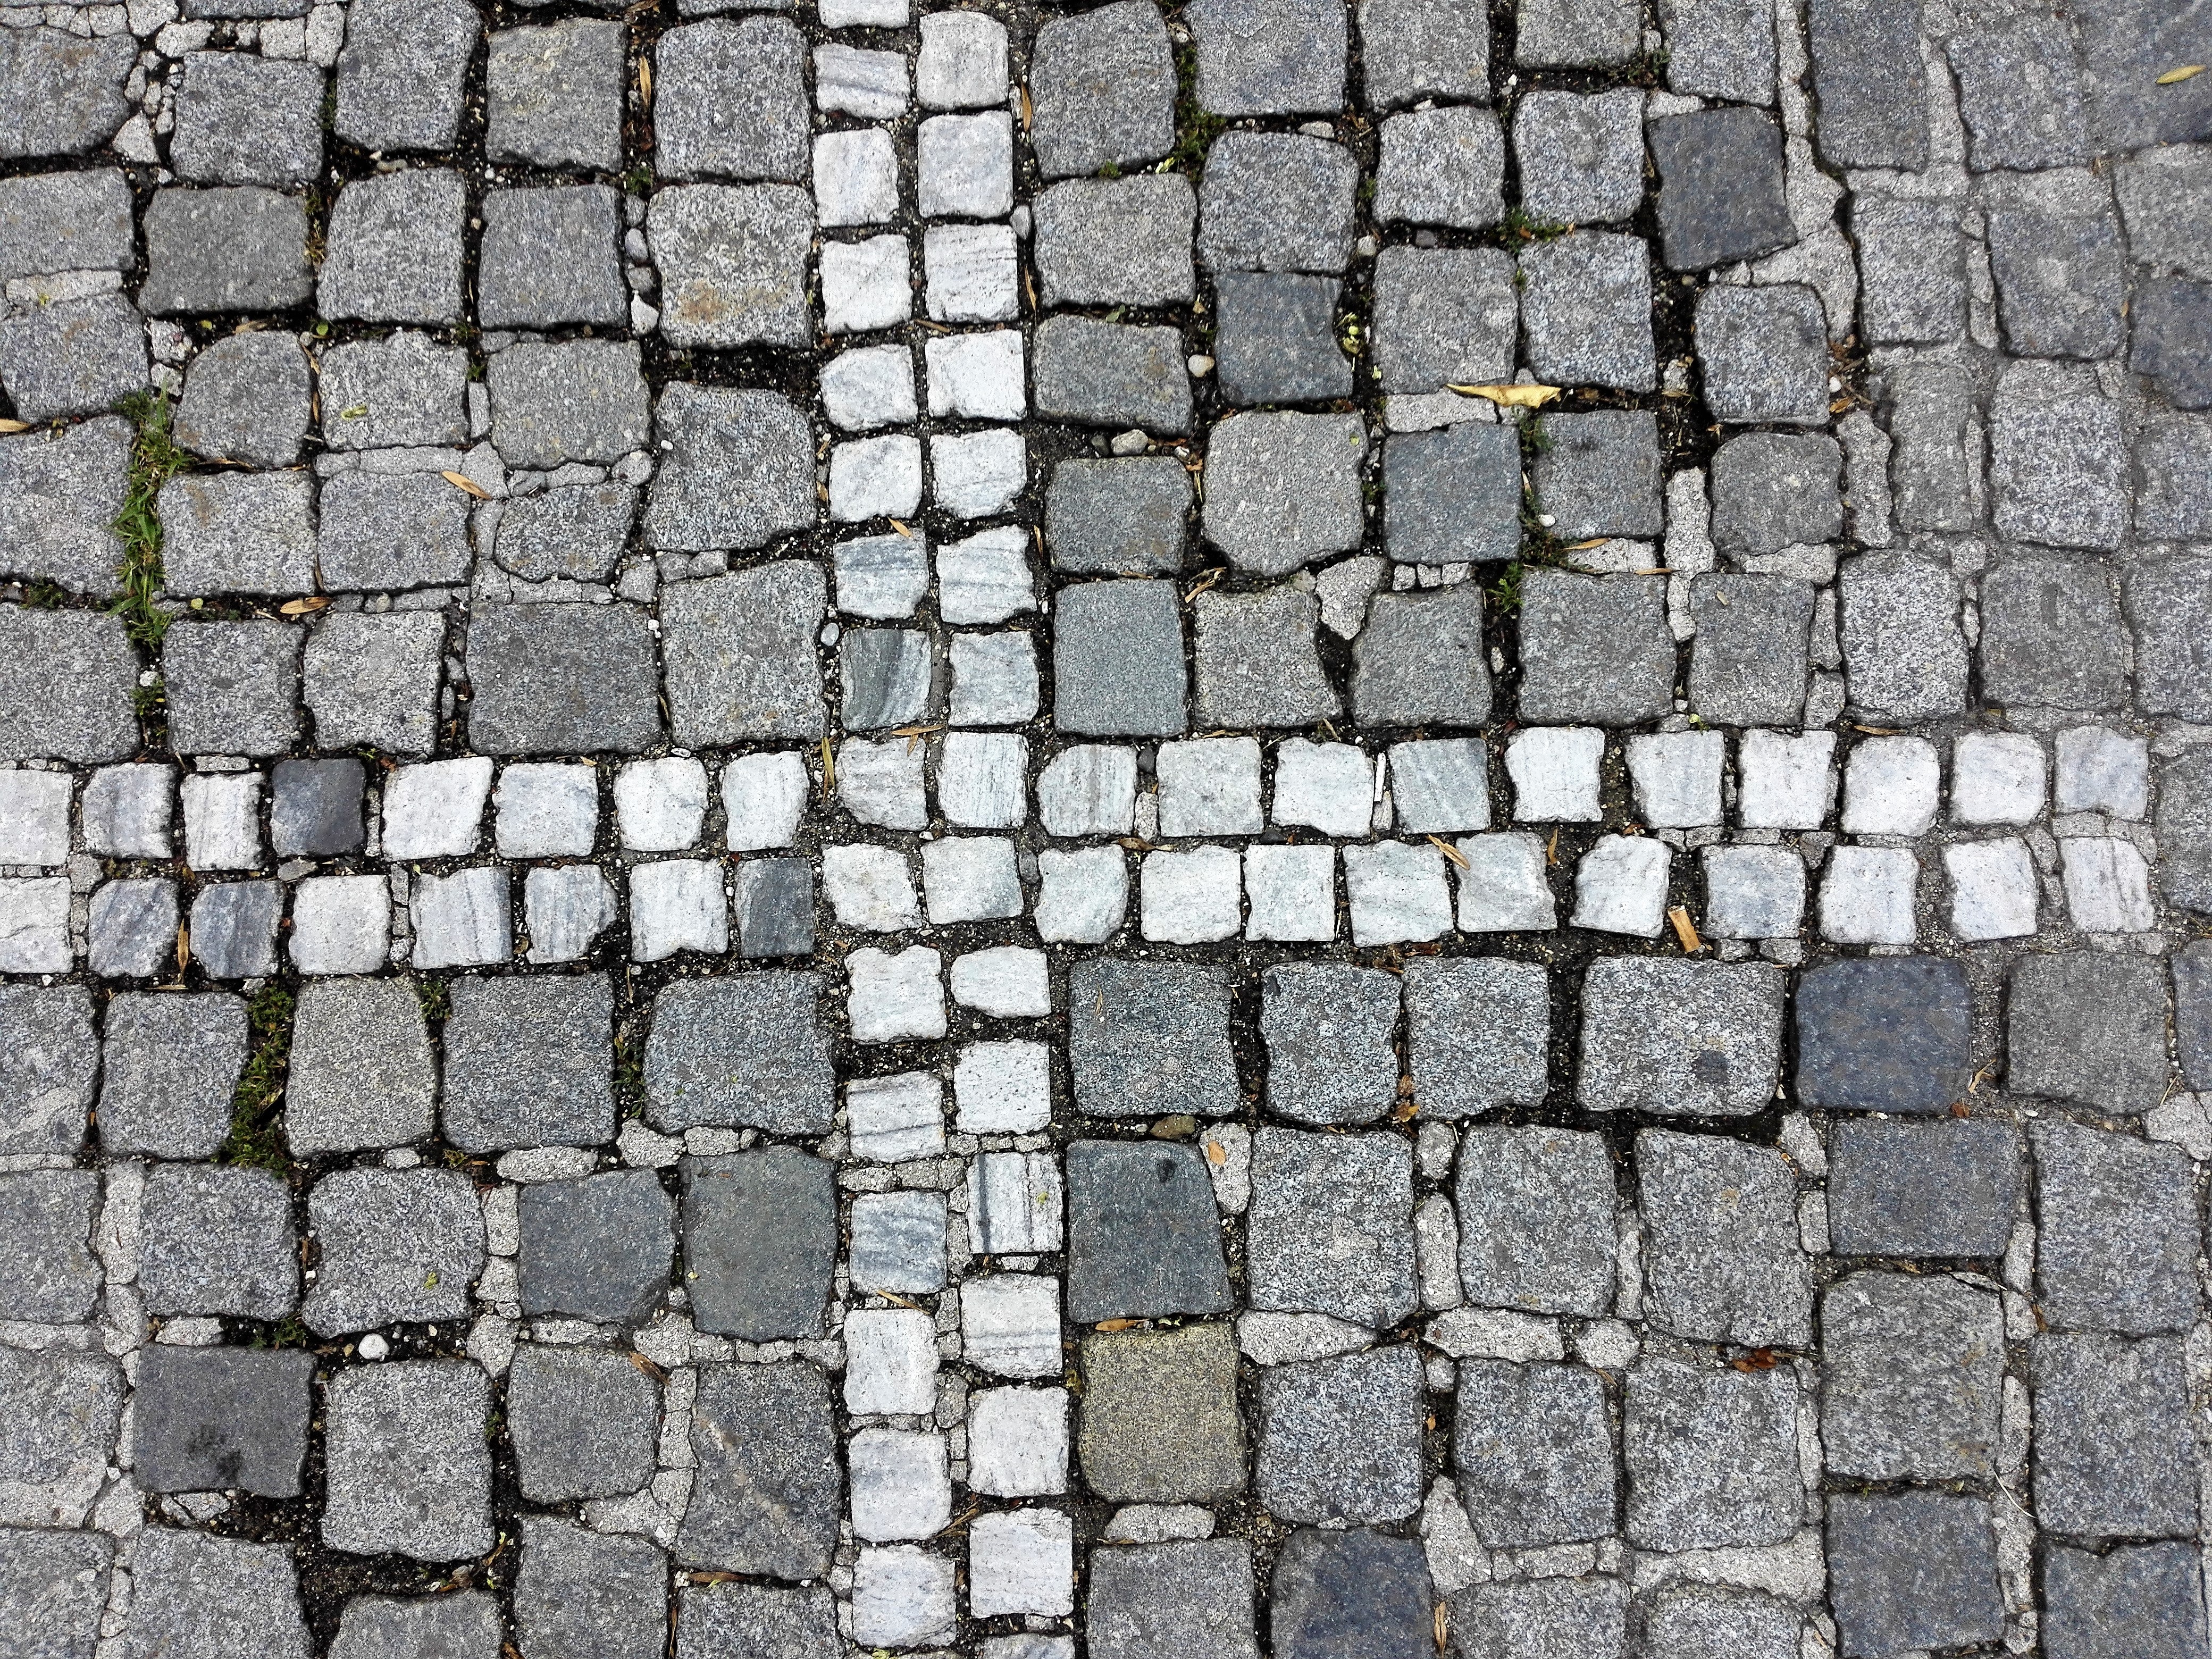
rock, structure, ground, texture, floor, cobblestone, wall, asphalt, pavement, pattern, soil, stone wall, cross, christian, brick, material, patch, grey, stones, art, mosaic, granite, brickwork, away, cobblestones, paving stones, flooring, road surface